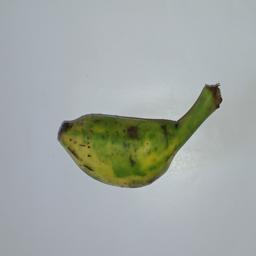
Banana variety: Champa Kola